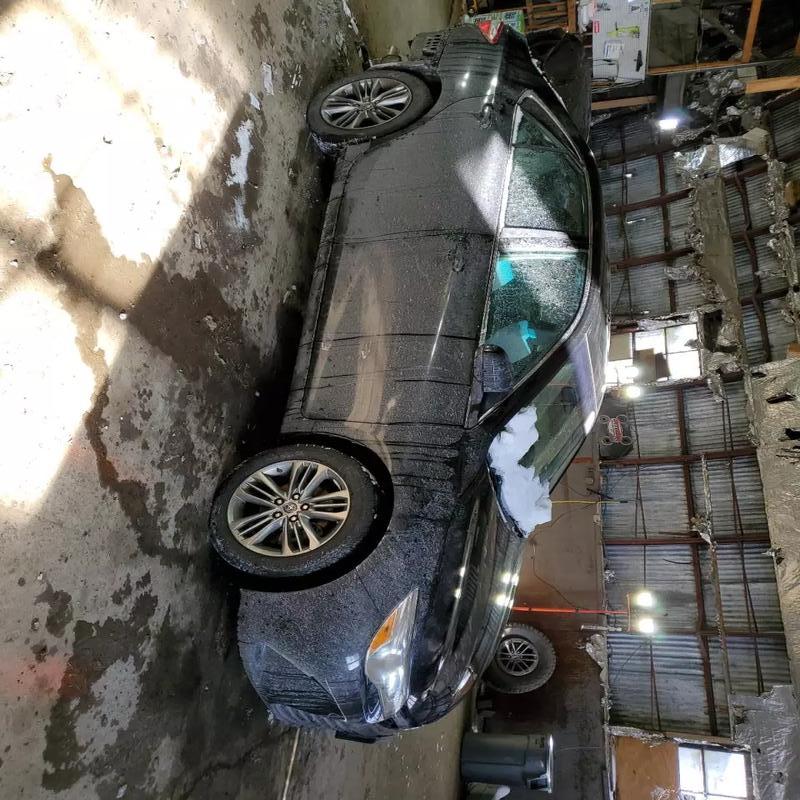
Aucun dommage détecté.
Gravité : aucun